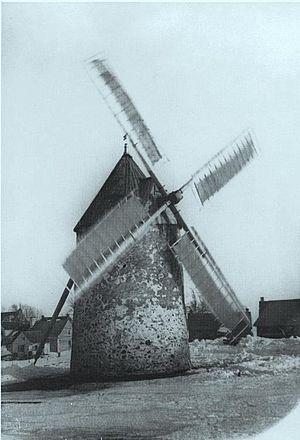
Photographie, Moulin à vent, Verchères, près de Montréal, QC, vers 1865, copie réalisée vers 1935, Alexander Henderson. Gélatine argentique, 25 x 20 cm
Le moulin à vent Dansereau est l'un des 18 derniers moulins à vent du Québec au Canada. Il a été classé monument historique en 1975.
Le Moulin à vent de Verchères est l'un des 18 derniers moulins à vent du Québec au Canada. Il est situé aux abords du Saint-Laurent à Verchères en Montérégie. Ce moulin banal a été construit vers 1730 et classé bien archéologique en 1983. On peut voir à côté du moulin la statue de bronze de Madeleine de Verchères.